Lesley Ugochukwu

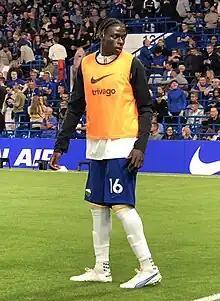
Ugochukwu warming up for Chelsea in 2023

Chimuanya Lesley Ugochukwu (born 26 March 2004) is a French professional footballer who plays as a central midfielder for club Chelsea.